Half-Life: Alyx

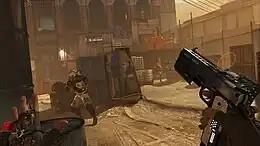
Screenshot showing the VR perspective hands and user interface

Earth has been conquered by the alien Combine, who have implemented a brutal police state. In City 17, Alyx Vance (Ozioma Akagha) and her father Eli (James Moses Black) are arrested by Combine forces as part of a crackdown on the Resistance. The Resistance member Russell (Rhys Darby), an inventor, rescues Alyx and warns her that the Combine are planning to transport Eli to Nova Prospekt for interrogation.